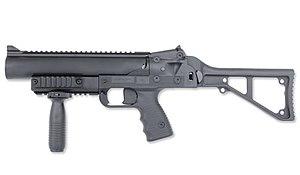
Le Brügger & Thomet GL06 est un lance-grenade automatique tiré à l'épaule de calibre 40 × 46, destiné à des applications militaires et policières. Sa version non-létale est nommée LL06.